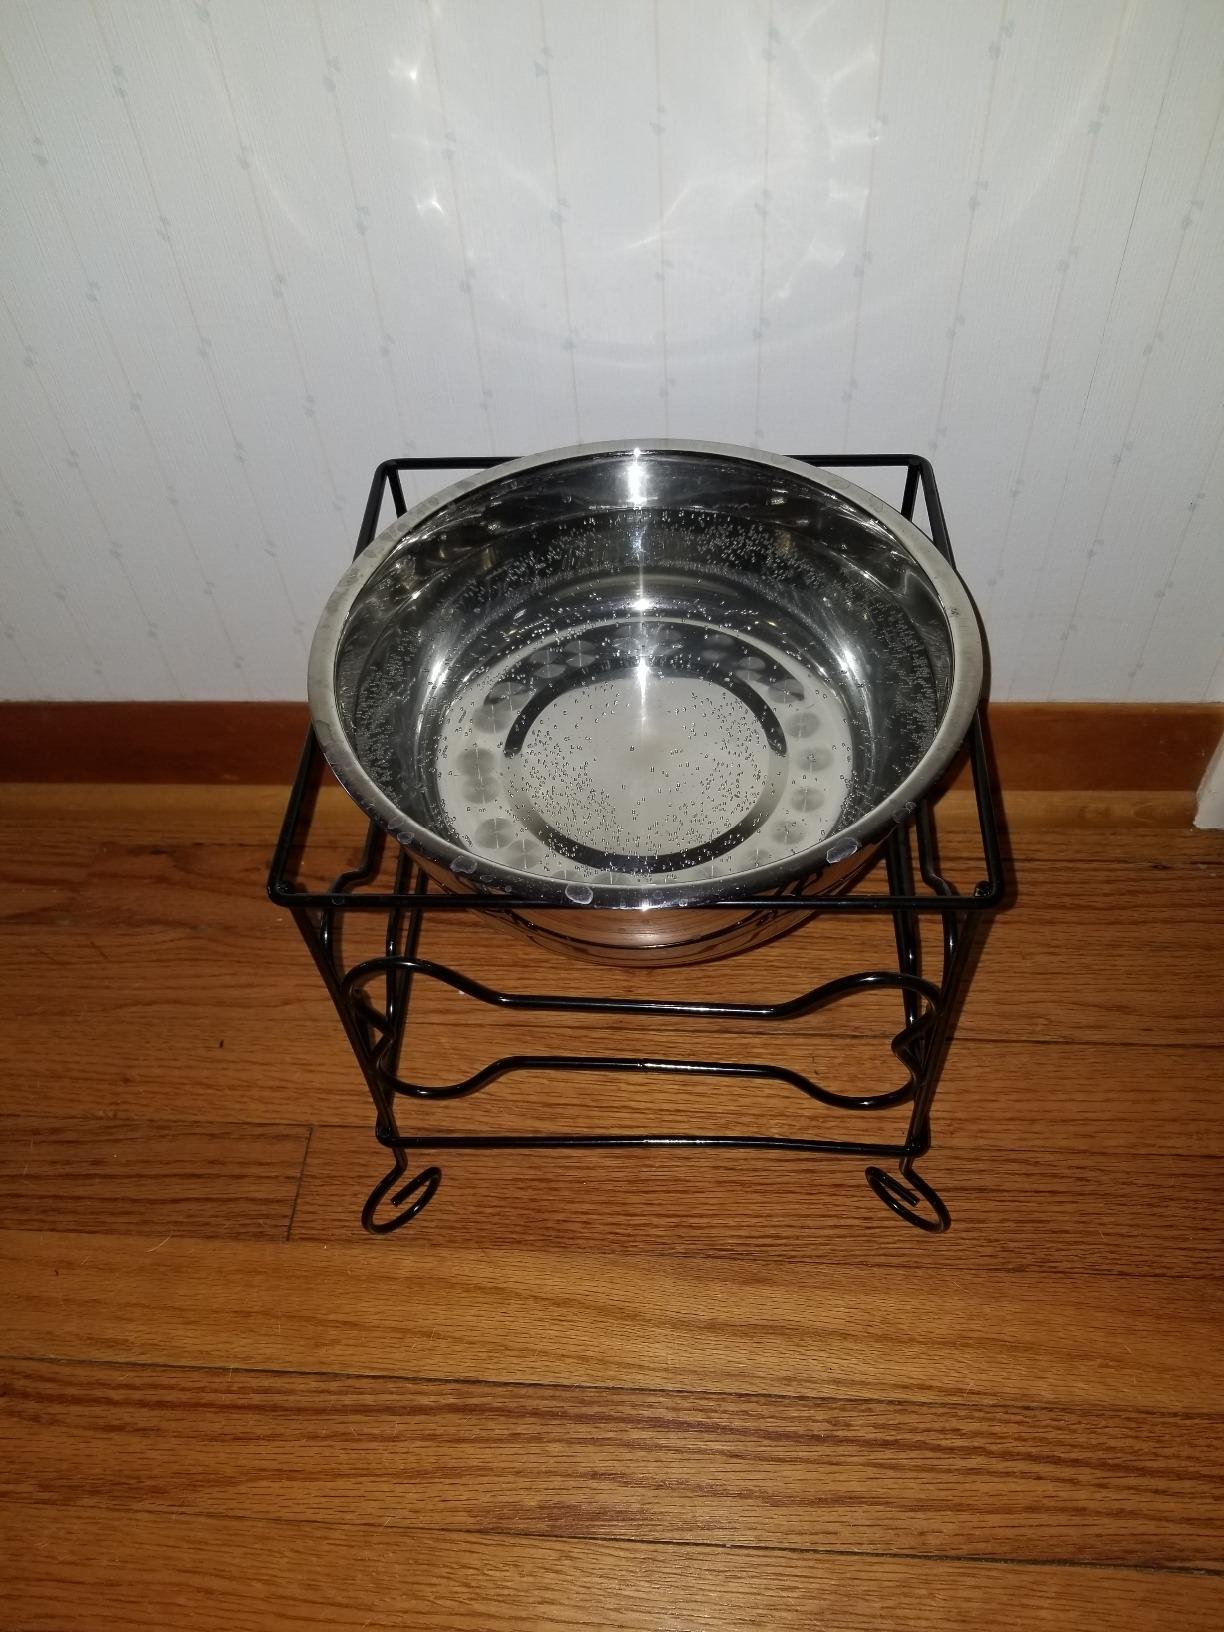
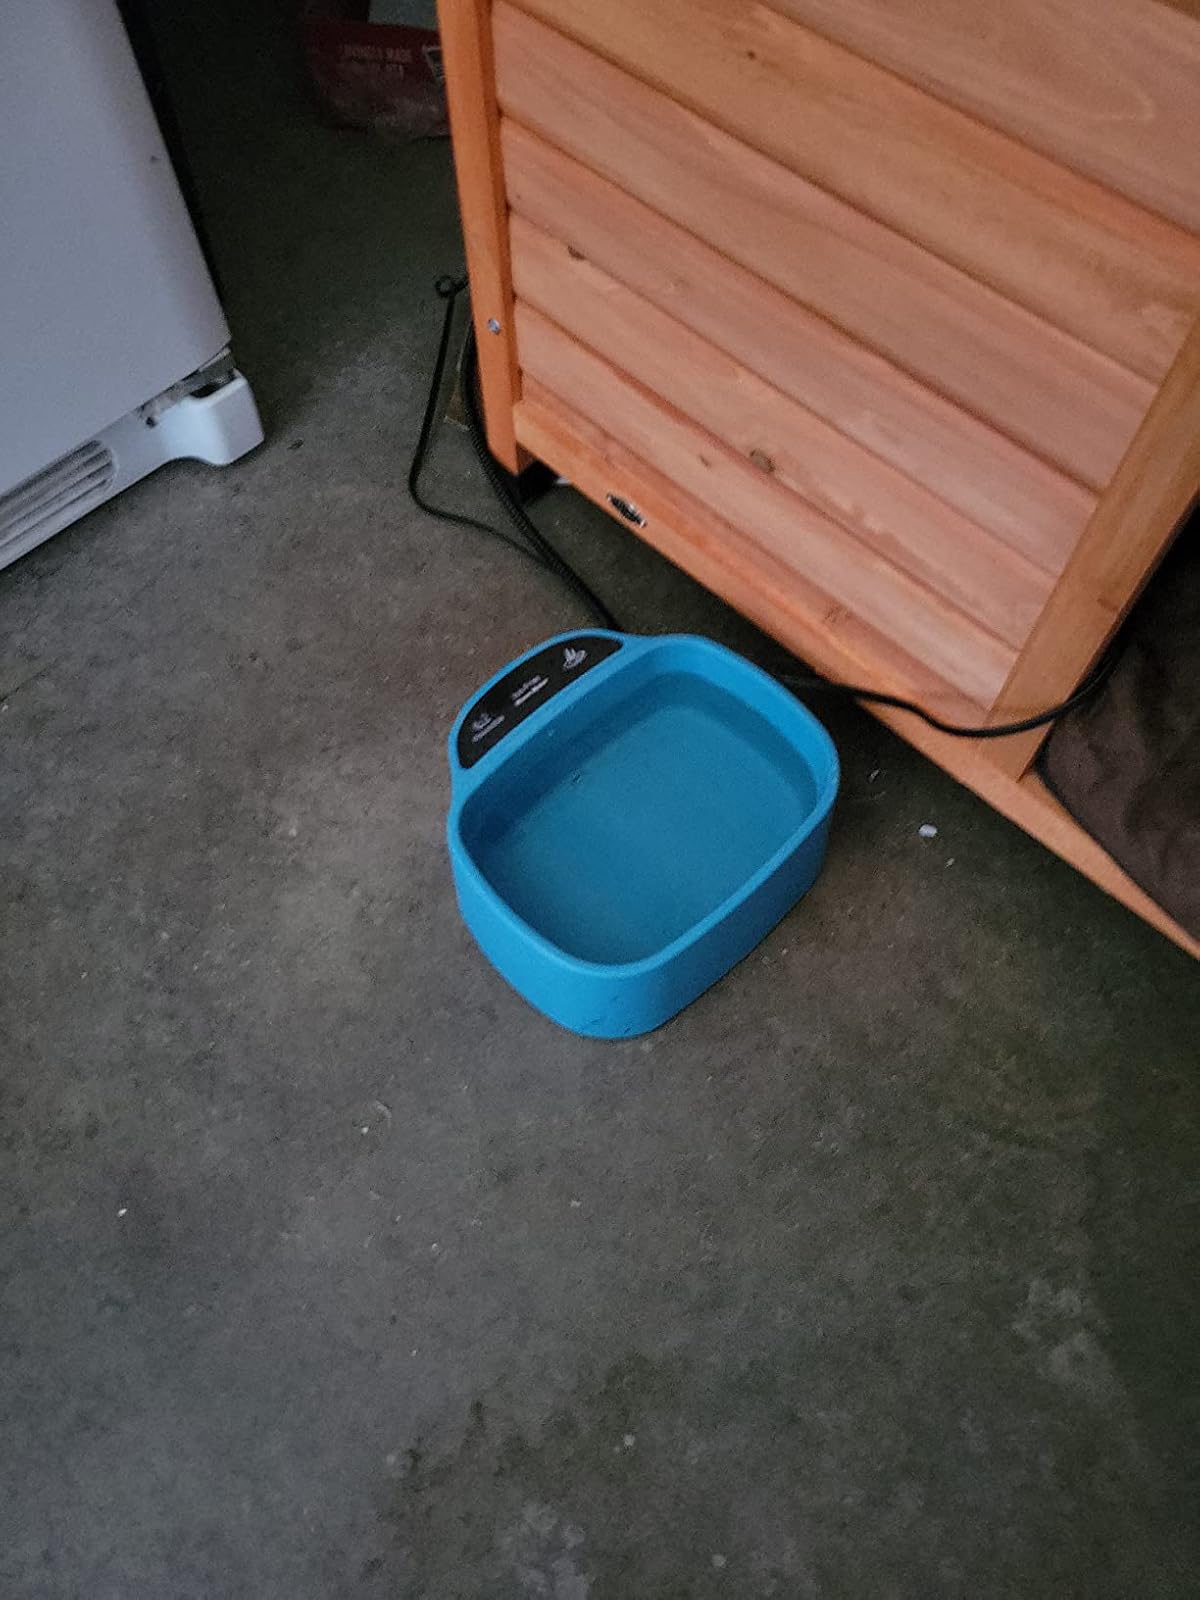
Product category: items_bowl
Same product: no